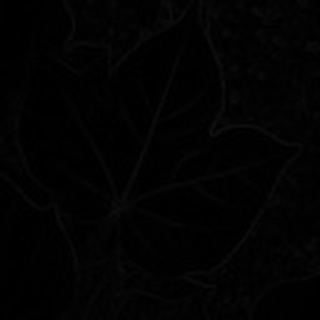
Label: healthy_cotton